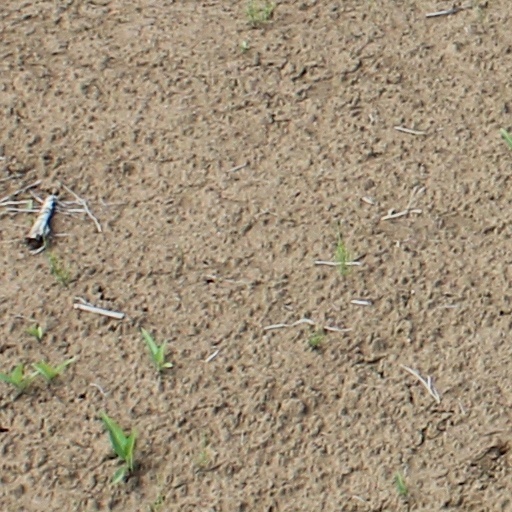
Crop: wheat